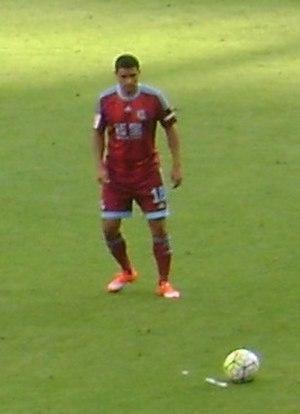
Gonzalo 'Chori' Castro Irizábal est un footballeur international uruguayen né le 14 septembre 1984 à Trinidad en Uruguay, qui évolue au poste de milieu gauche pour Málaga CF en Espagne.